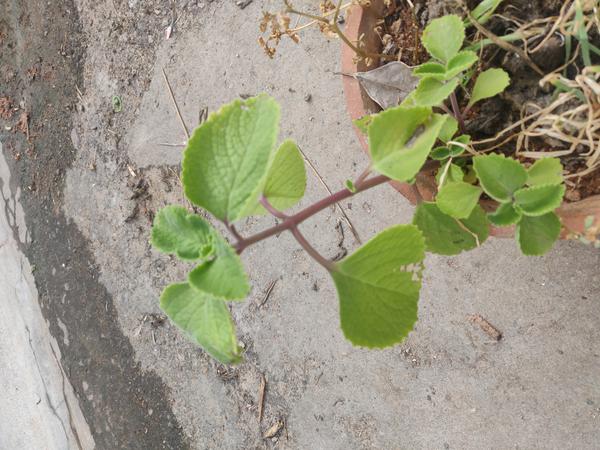
Plant: Doddapatre